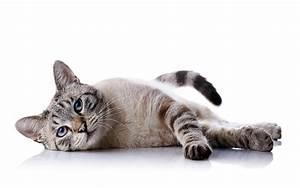
cat